Wenceslaus of Płock

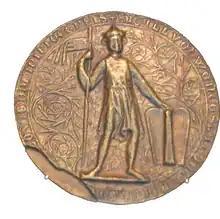
Seal of Wenceslaus of Płock.

Wenceslaus (Wańko) of Płock (1293/97 – 23 May 1336), was a Polish prince member of the House of Piast, Duke of Płock from 1313 and vassal of Bohemia from 1329.